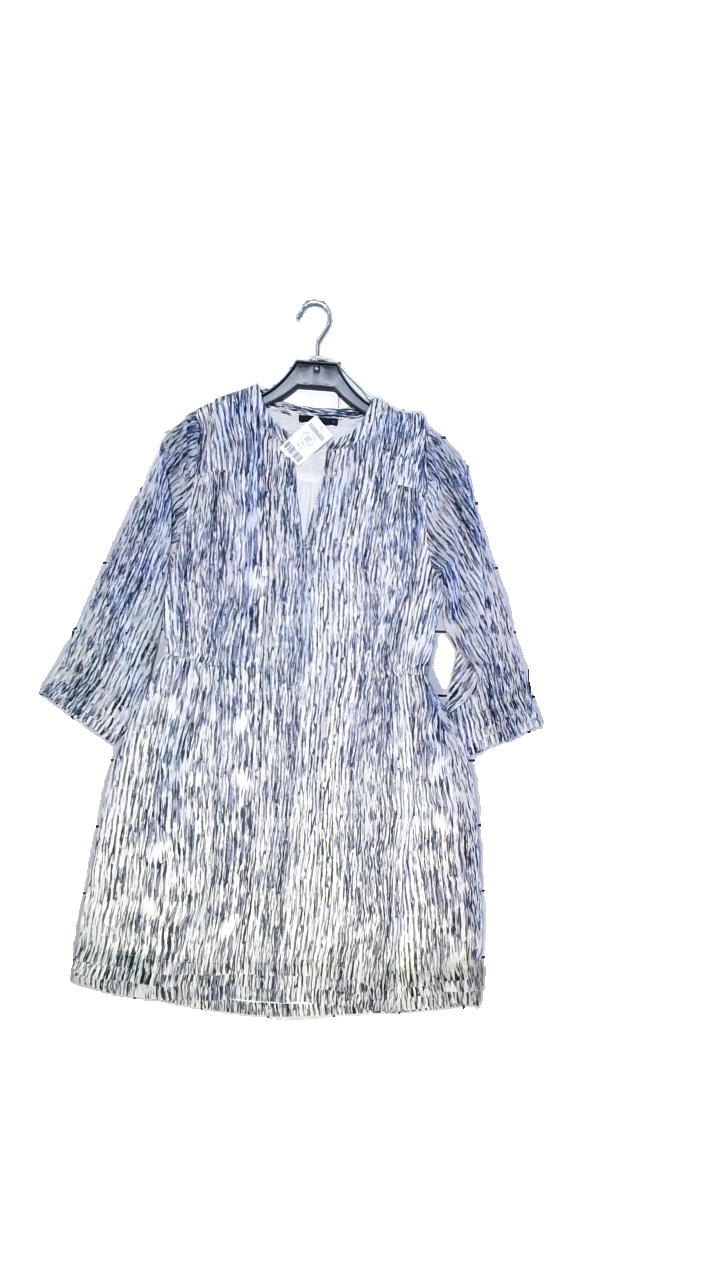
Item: Dress (Ladies)
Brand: Åhléns
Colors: White, Blue
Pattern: Other
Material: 100% polyester
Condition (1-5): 5
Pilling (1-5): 5
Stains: Minor
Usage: Reuse
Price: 50-100